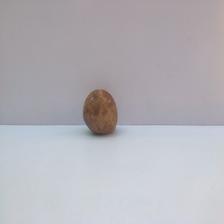
Size: Spoiled